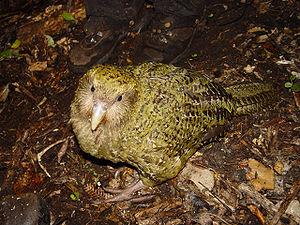
Le gigantisme insulaire est un phénomène biologique par lequel la taille des espèces sur une île augmente de façon spectaculaire sur plusieurs générations. C'est une forme de sélection naturelle dans laquelle une taille plus importante assure un avantage de survie.